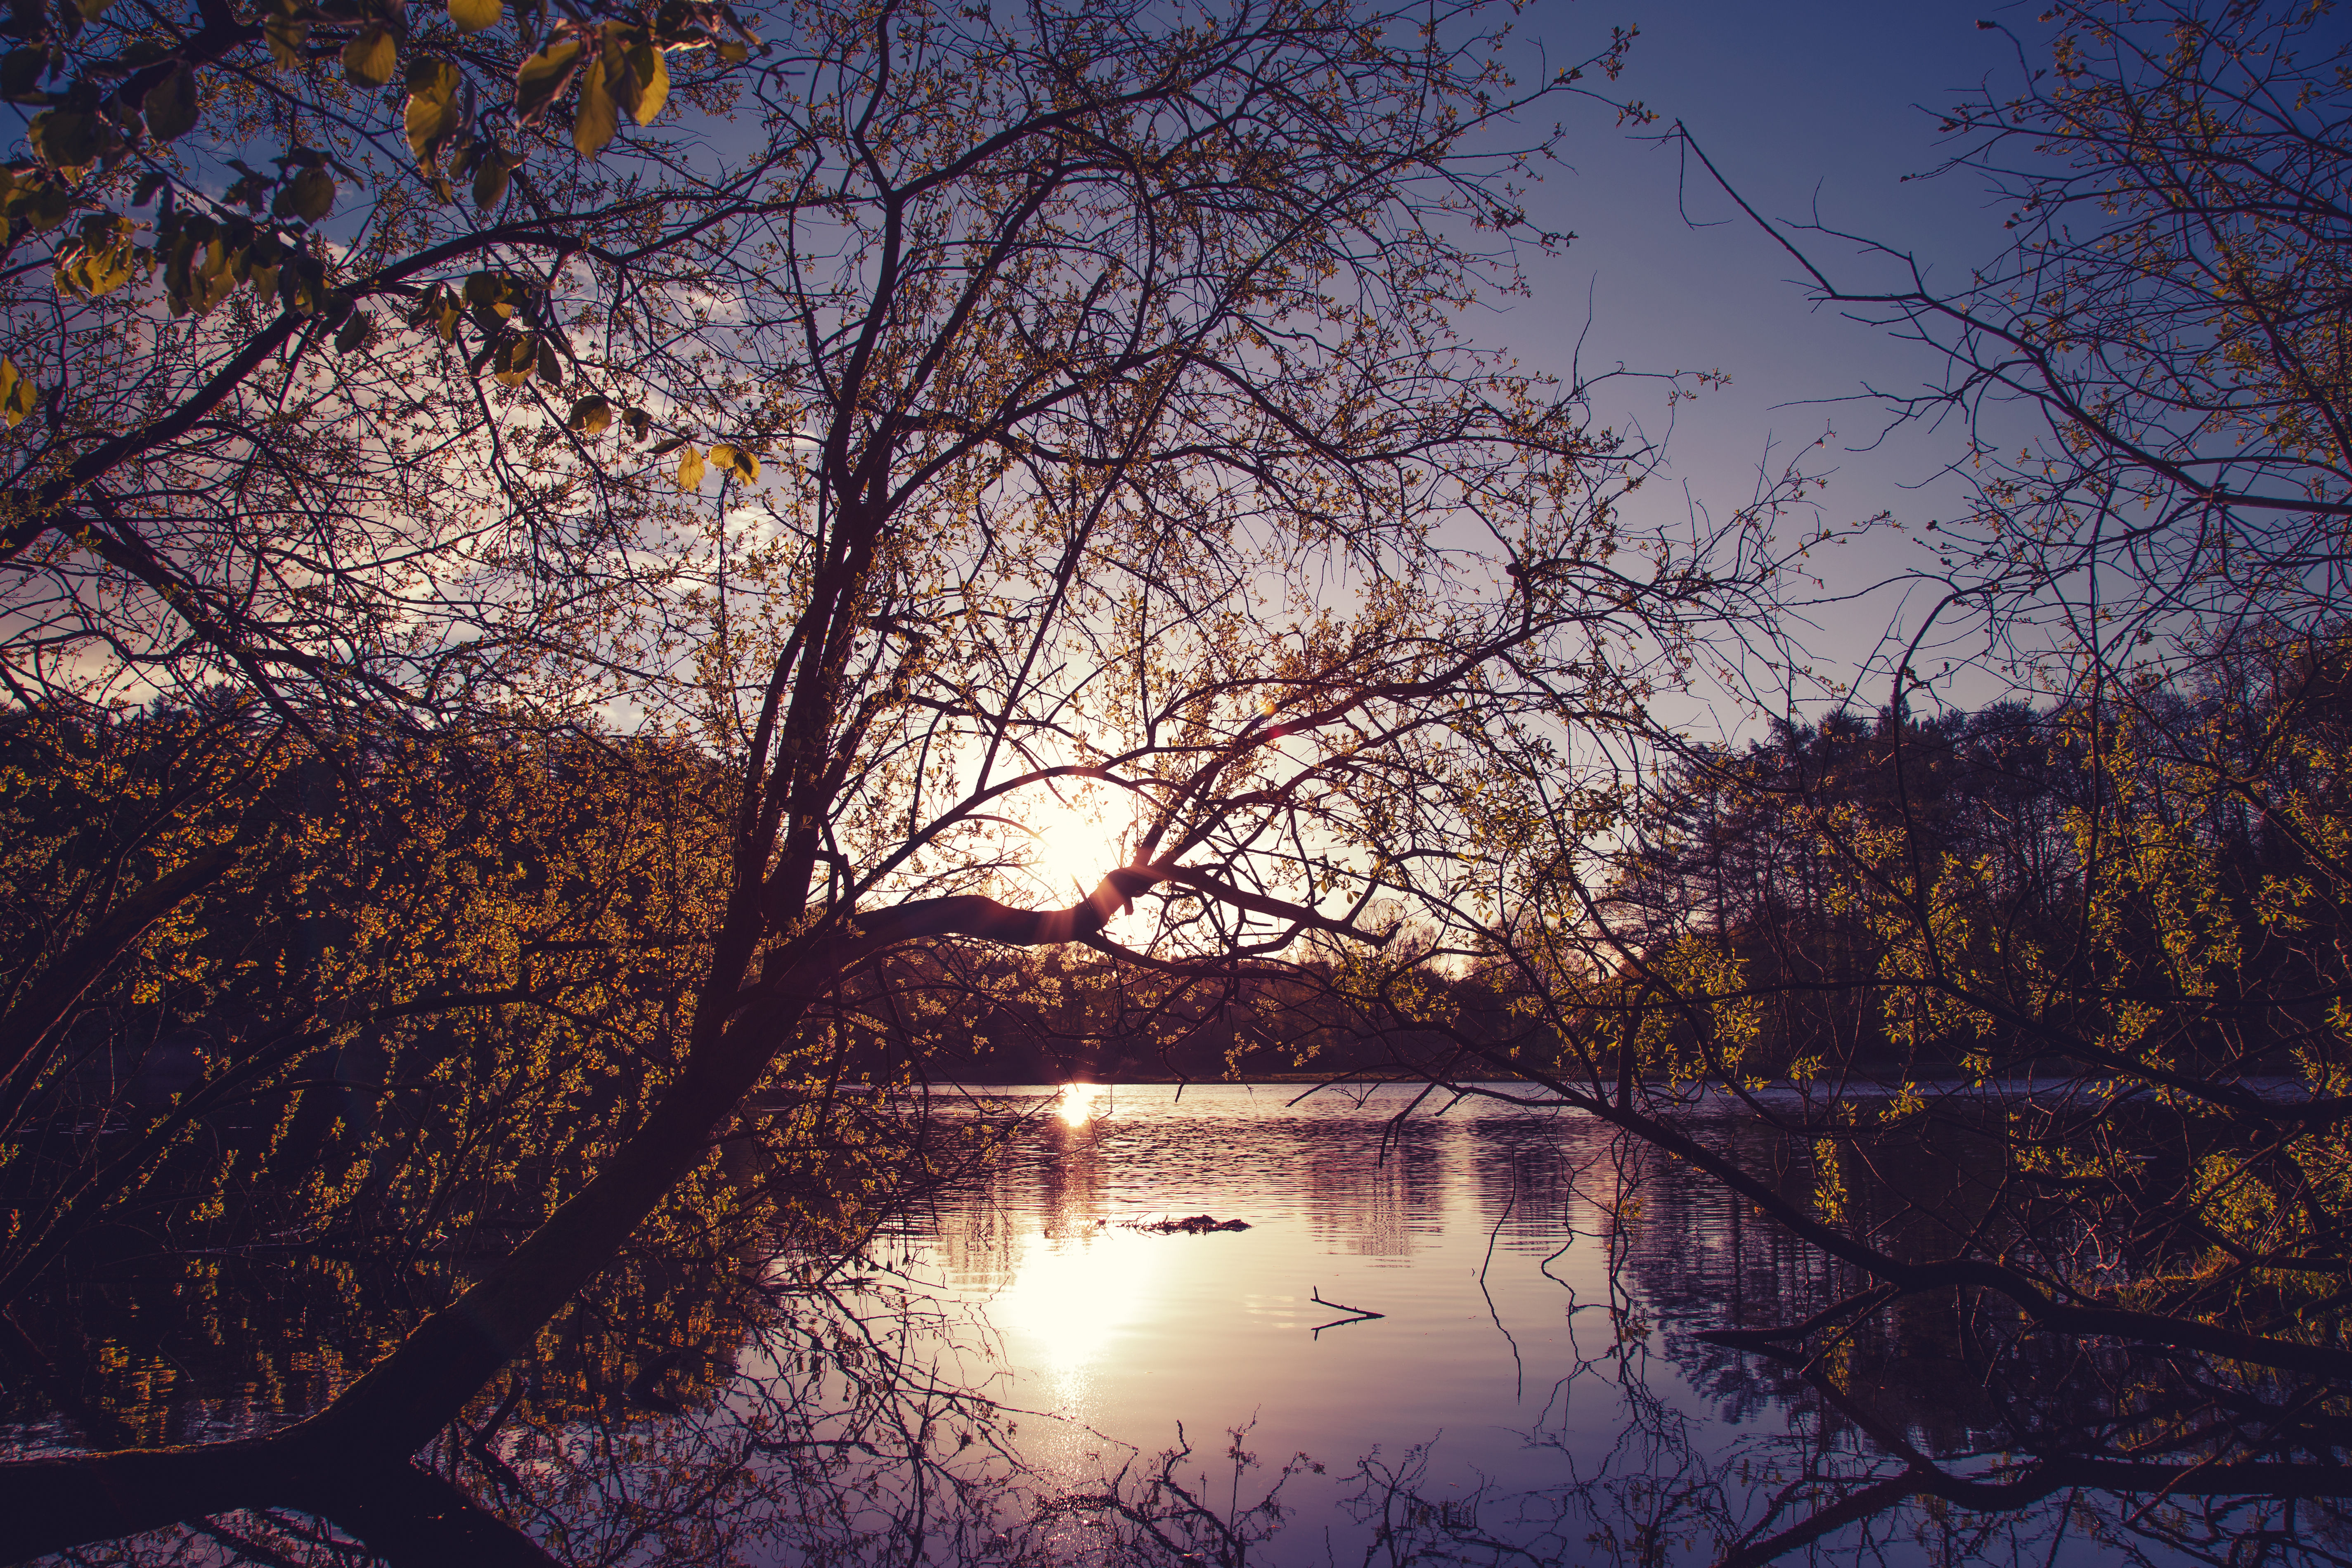
landscape, tree, nature, branch, winter, plant, sunrise, sunset, sunlight, morning, leaf, flower, lake, dawn, river, dusk, evening, reflection, scenic, autumn, season, trees, outdoors, branches, atmospheric phenomenon, woody plant